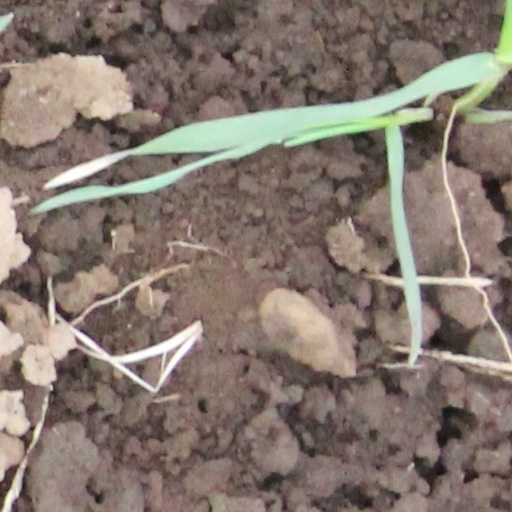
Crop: wheat